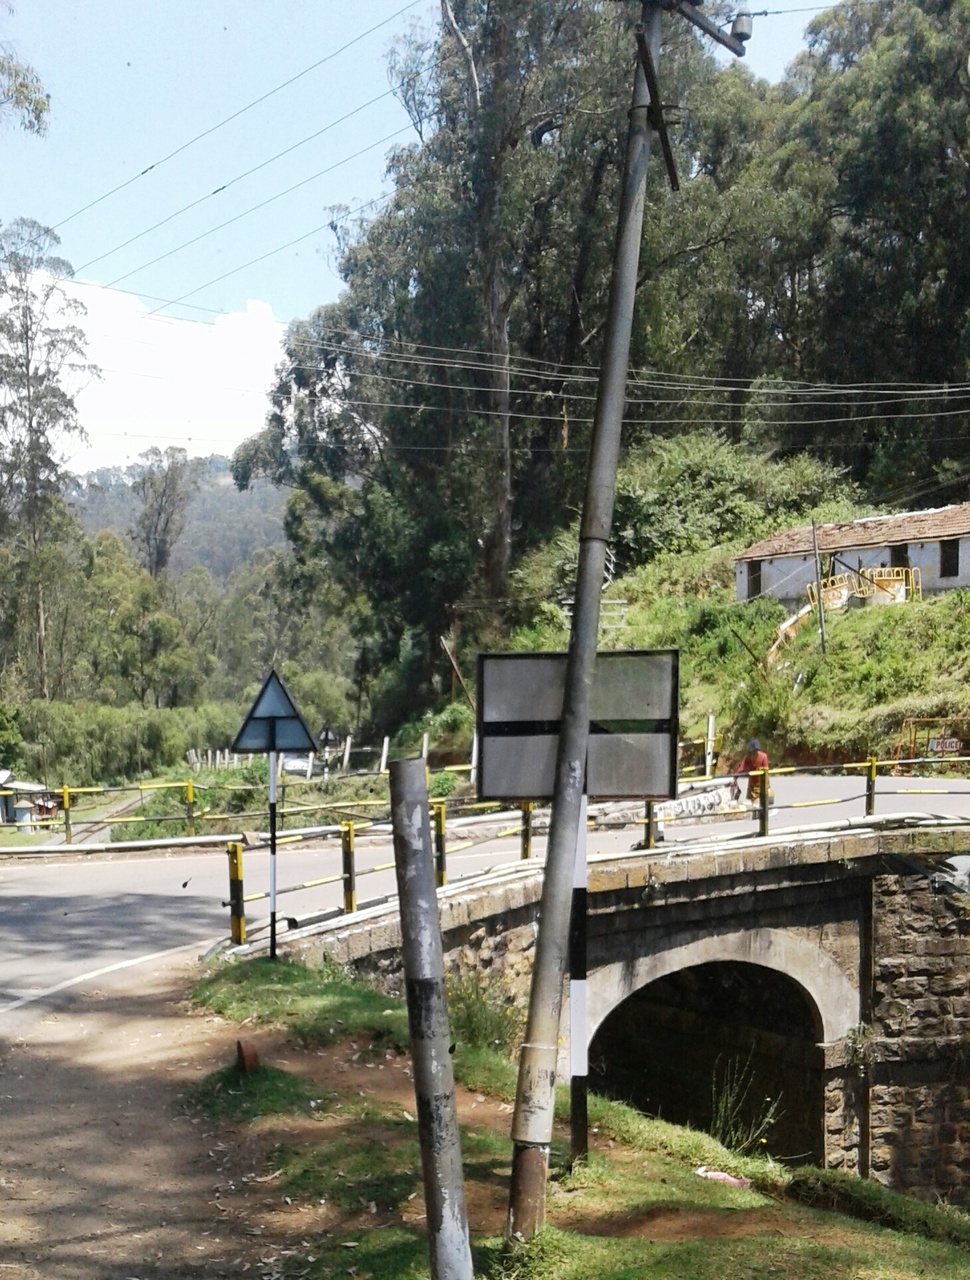
Ooty, Tamilnadu, India.